Jushin Liger

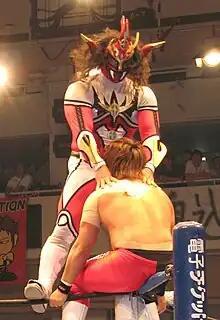
Liger in 2007

Yamada returned to NJPW on August 19, 1987, against Nobuhiko Takada in a losing effort. Yamada debuted his Shooting Star Press in a match against Masakatsu Funaki, for which he had gotten the idea from reading the manga "Fist of the North Star". Throughout 1987 and 1988, Yamada improved with each match, occasionally getting shots at the IWGP Junior Heavyweight Championship, most notably against Owen Hart on June 10, 1988, and against Shiro Koshinaka on December 9, 1988. He would also take part in the first Top of the Super Juniors tournament where he earned 31 points, not enough to progress to the final. Within months of his second Canadian excursion, NJPW called him back, as they needed him for a gimmick based on an extremely popular anime superhero, "Jushin Liger", created by manga artist Go Nagai. NJPW had done this previously with Tiger Mask, which had become a huge success. Yamada was given a superhero-like full body costume, resembling the superhero type featured in tokusatsu and anime programs.